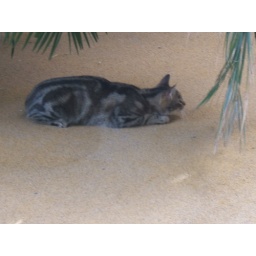
cat in an elephant exhibit